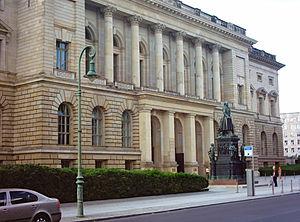
La Chambre des représentants de Prusse, était la chambre basse du parlement prussien qui est bicaméral. Elle est mise en place le 5 décembre 1848 sous le nom de seconde chambre par la nouvelle constitution prussienne de Frédéric-Guillaume IV. Cette assemblée était élue en utilisant le système des trois classes. La chambre disparaît en 1918 après la Première Guerre mondiale.